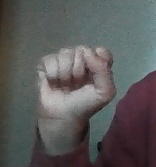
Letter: saad